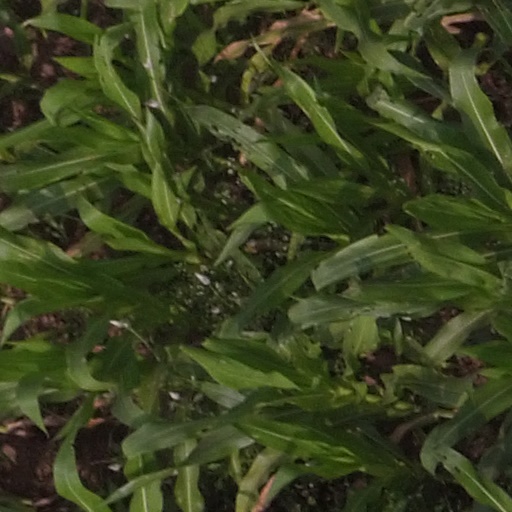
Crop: maize; corn